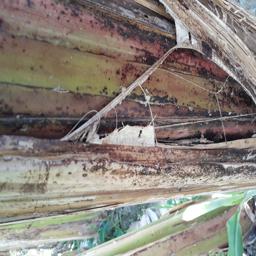
Label: PSEUDOSTEM WEEVIL